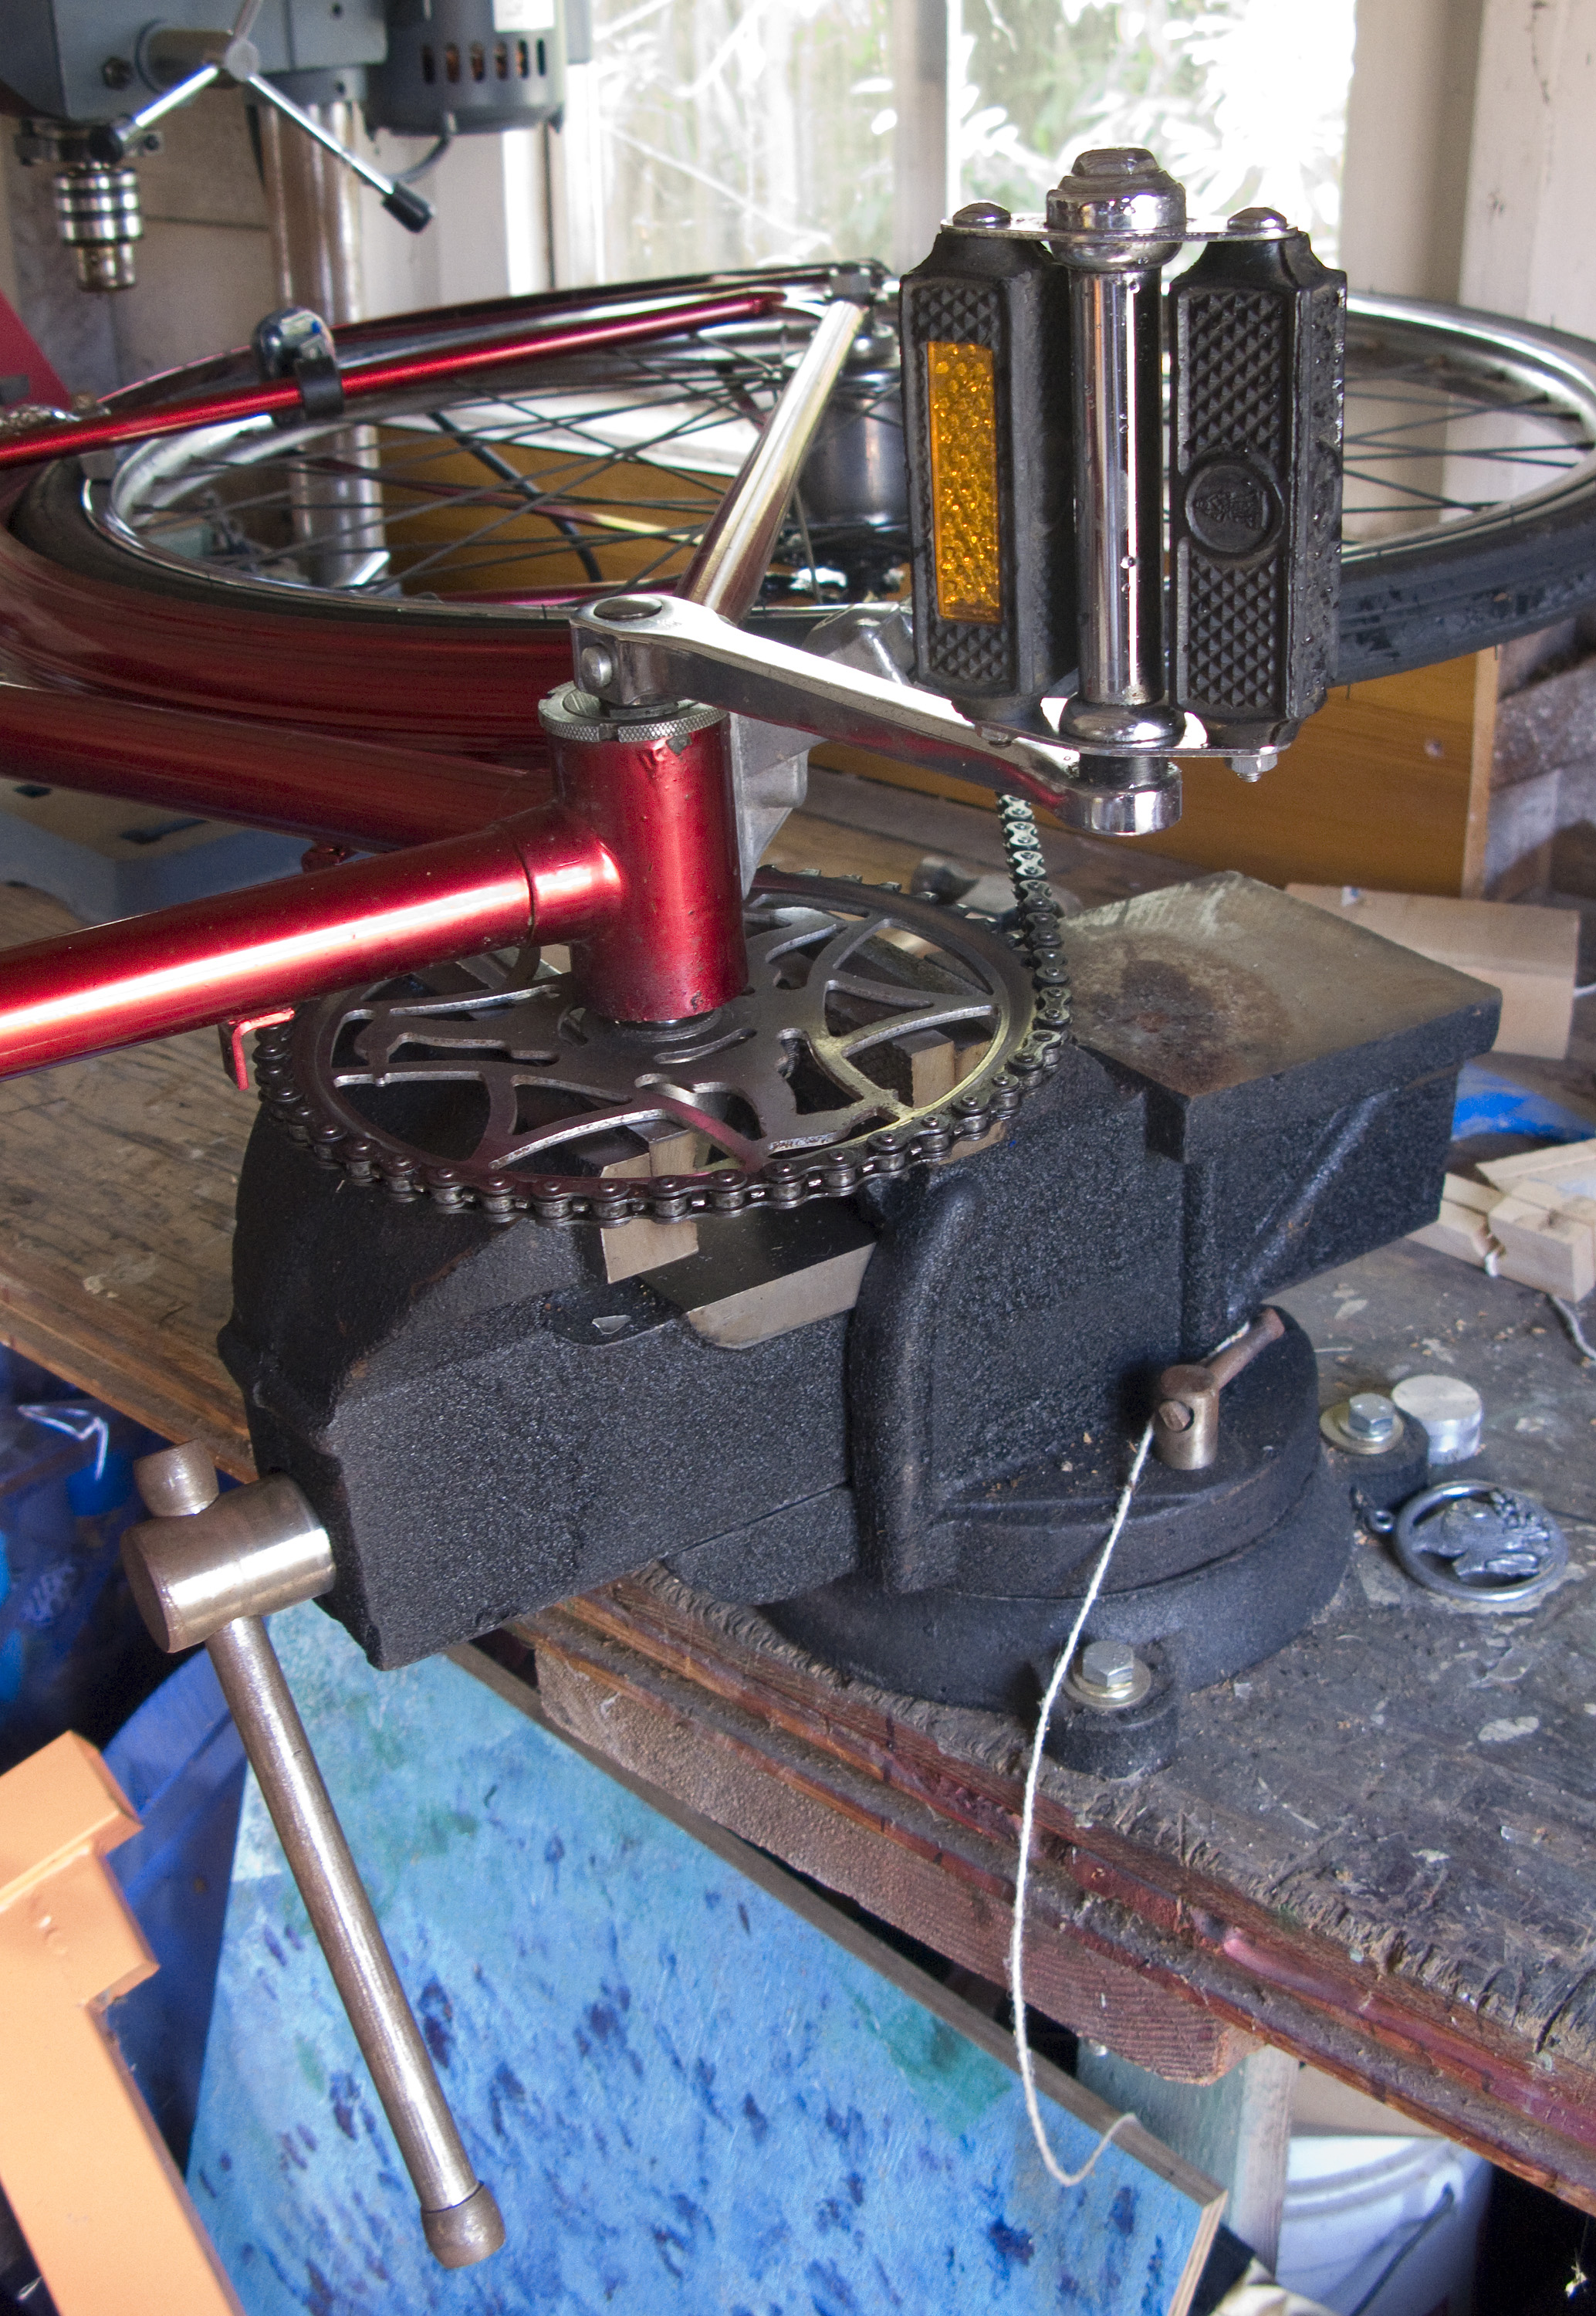
vintage, wheel, bicycle, vehicle, machine, bumper, engine, raleigh, 3speed, workbench, crank, vise, cotterpin, cotter, automotive exterior, automotive engine part